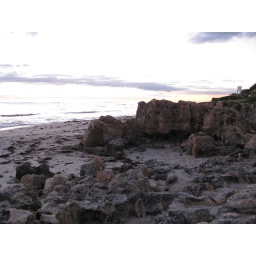
More of beach by house